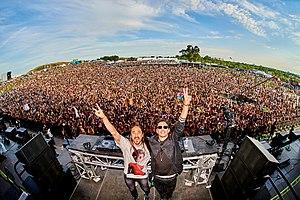
Shaun Frank est un disc-jockey canadien, résidant à Toronto.